Politics of Spain

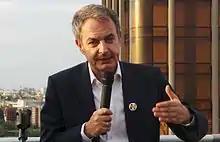
José Luis Rodríguez Zapatero, prime minister of Spain from 2004 to 2011

In the aftermath of the terrorist bomb attacks in Madrid, which occurred just three days before the elections, the Spanish Socialist Workers' Party won a surprising victory. Its leader, José Luis Rodríguez Zapatero, headed the prime ministership from 2004 to 2011, winning a second term in 2008. Under a policy of gender equality, his was the first Spanish Government to have the same number of male and female members in the Council of Ministers. During the first four years of his prime ministership the economy continued to expand rapidly, and the government ran budget surpluses. His government brought social liberal changes to Spain, promoting women's rights, changing the abortion law, and legalizing same-sex marriage, and tried to make the State more secular. The 2008 financial crisis took a heavy toll on Spain's economy, which had been highly dependent on construction since the boom of the late 1990s and early 2000s. When the international financial crisis hit, the construction industry collapsed, along with property values and several banks and "cajas" (savings banks) were in need of rescuing or consolidation. Economic growth slowed sharply and unemployment soared to over 20%, levels not seen since the late 1990s. In applying counter-cyclical policies during the beginning of the 2008 financial crisis, and the ensuing drop in State revenues, the government financing fell into deficit. During an 18-month period from 2010 to 2011, the government adopted severe austerity measures, cutting spending and laying off workers.